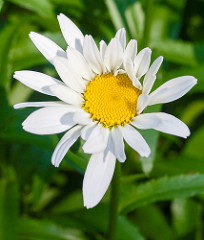
Flower: daisy